Out Run

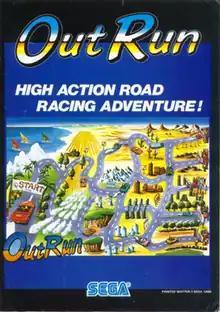
Arcade flyer

(also stylized as OutRun) is an arcade driving video game released by Sega in September 1986. It is known for its pioneering hardware and graphics, nonlinear gameplay, a selectable soundtrack with music composed by Hiroshi Kawaguchi, and the hydraulic motion simulator deluxe arcade cabinet. The goal is to avoid traffic and reach one of five destinations before time runs out.